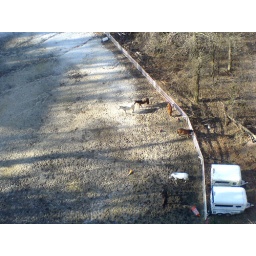
a random sighting of horses as I was walking over a Rock Creek bridge. beautiful.